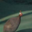
Label: bird